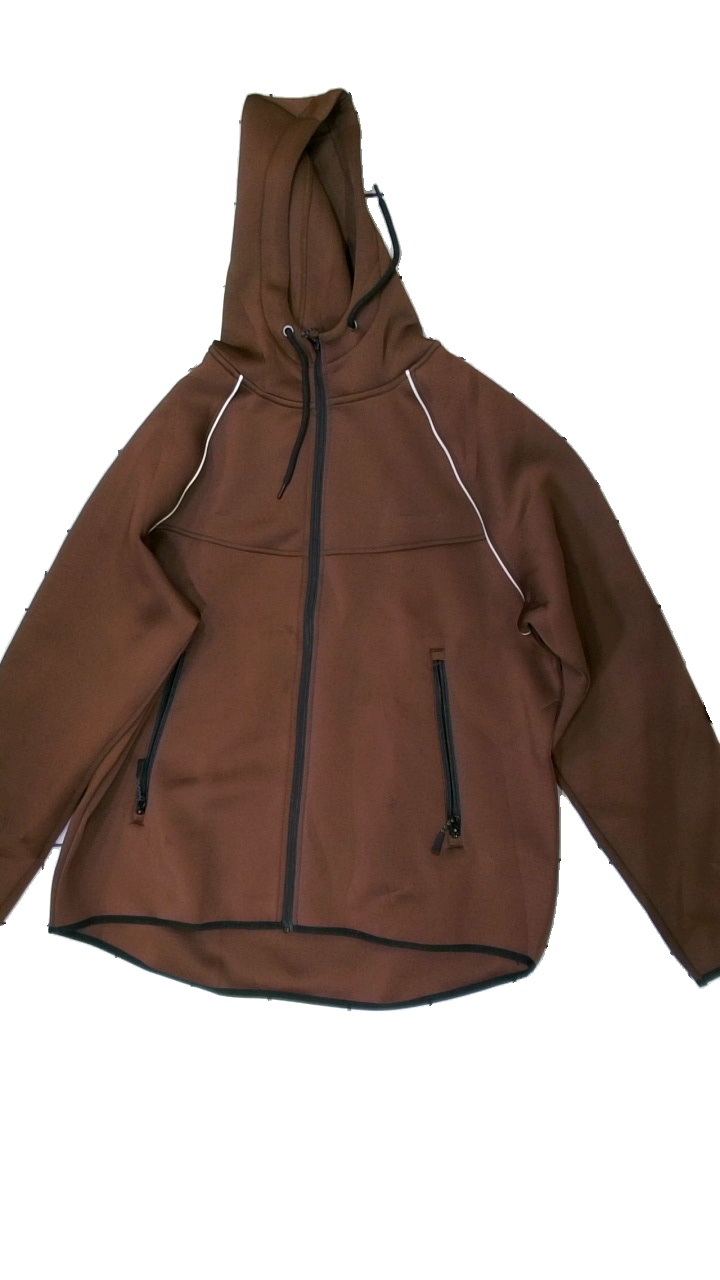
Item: Hoodie (Unisex)
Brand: Bluewear
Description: damaged fabric
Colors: Brown, Black
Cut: Regular
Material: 100% Polyester
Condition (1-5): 2
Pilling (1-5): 5
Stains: Minor
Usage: Export
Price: <50